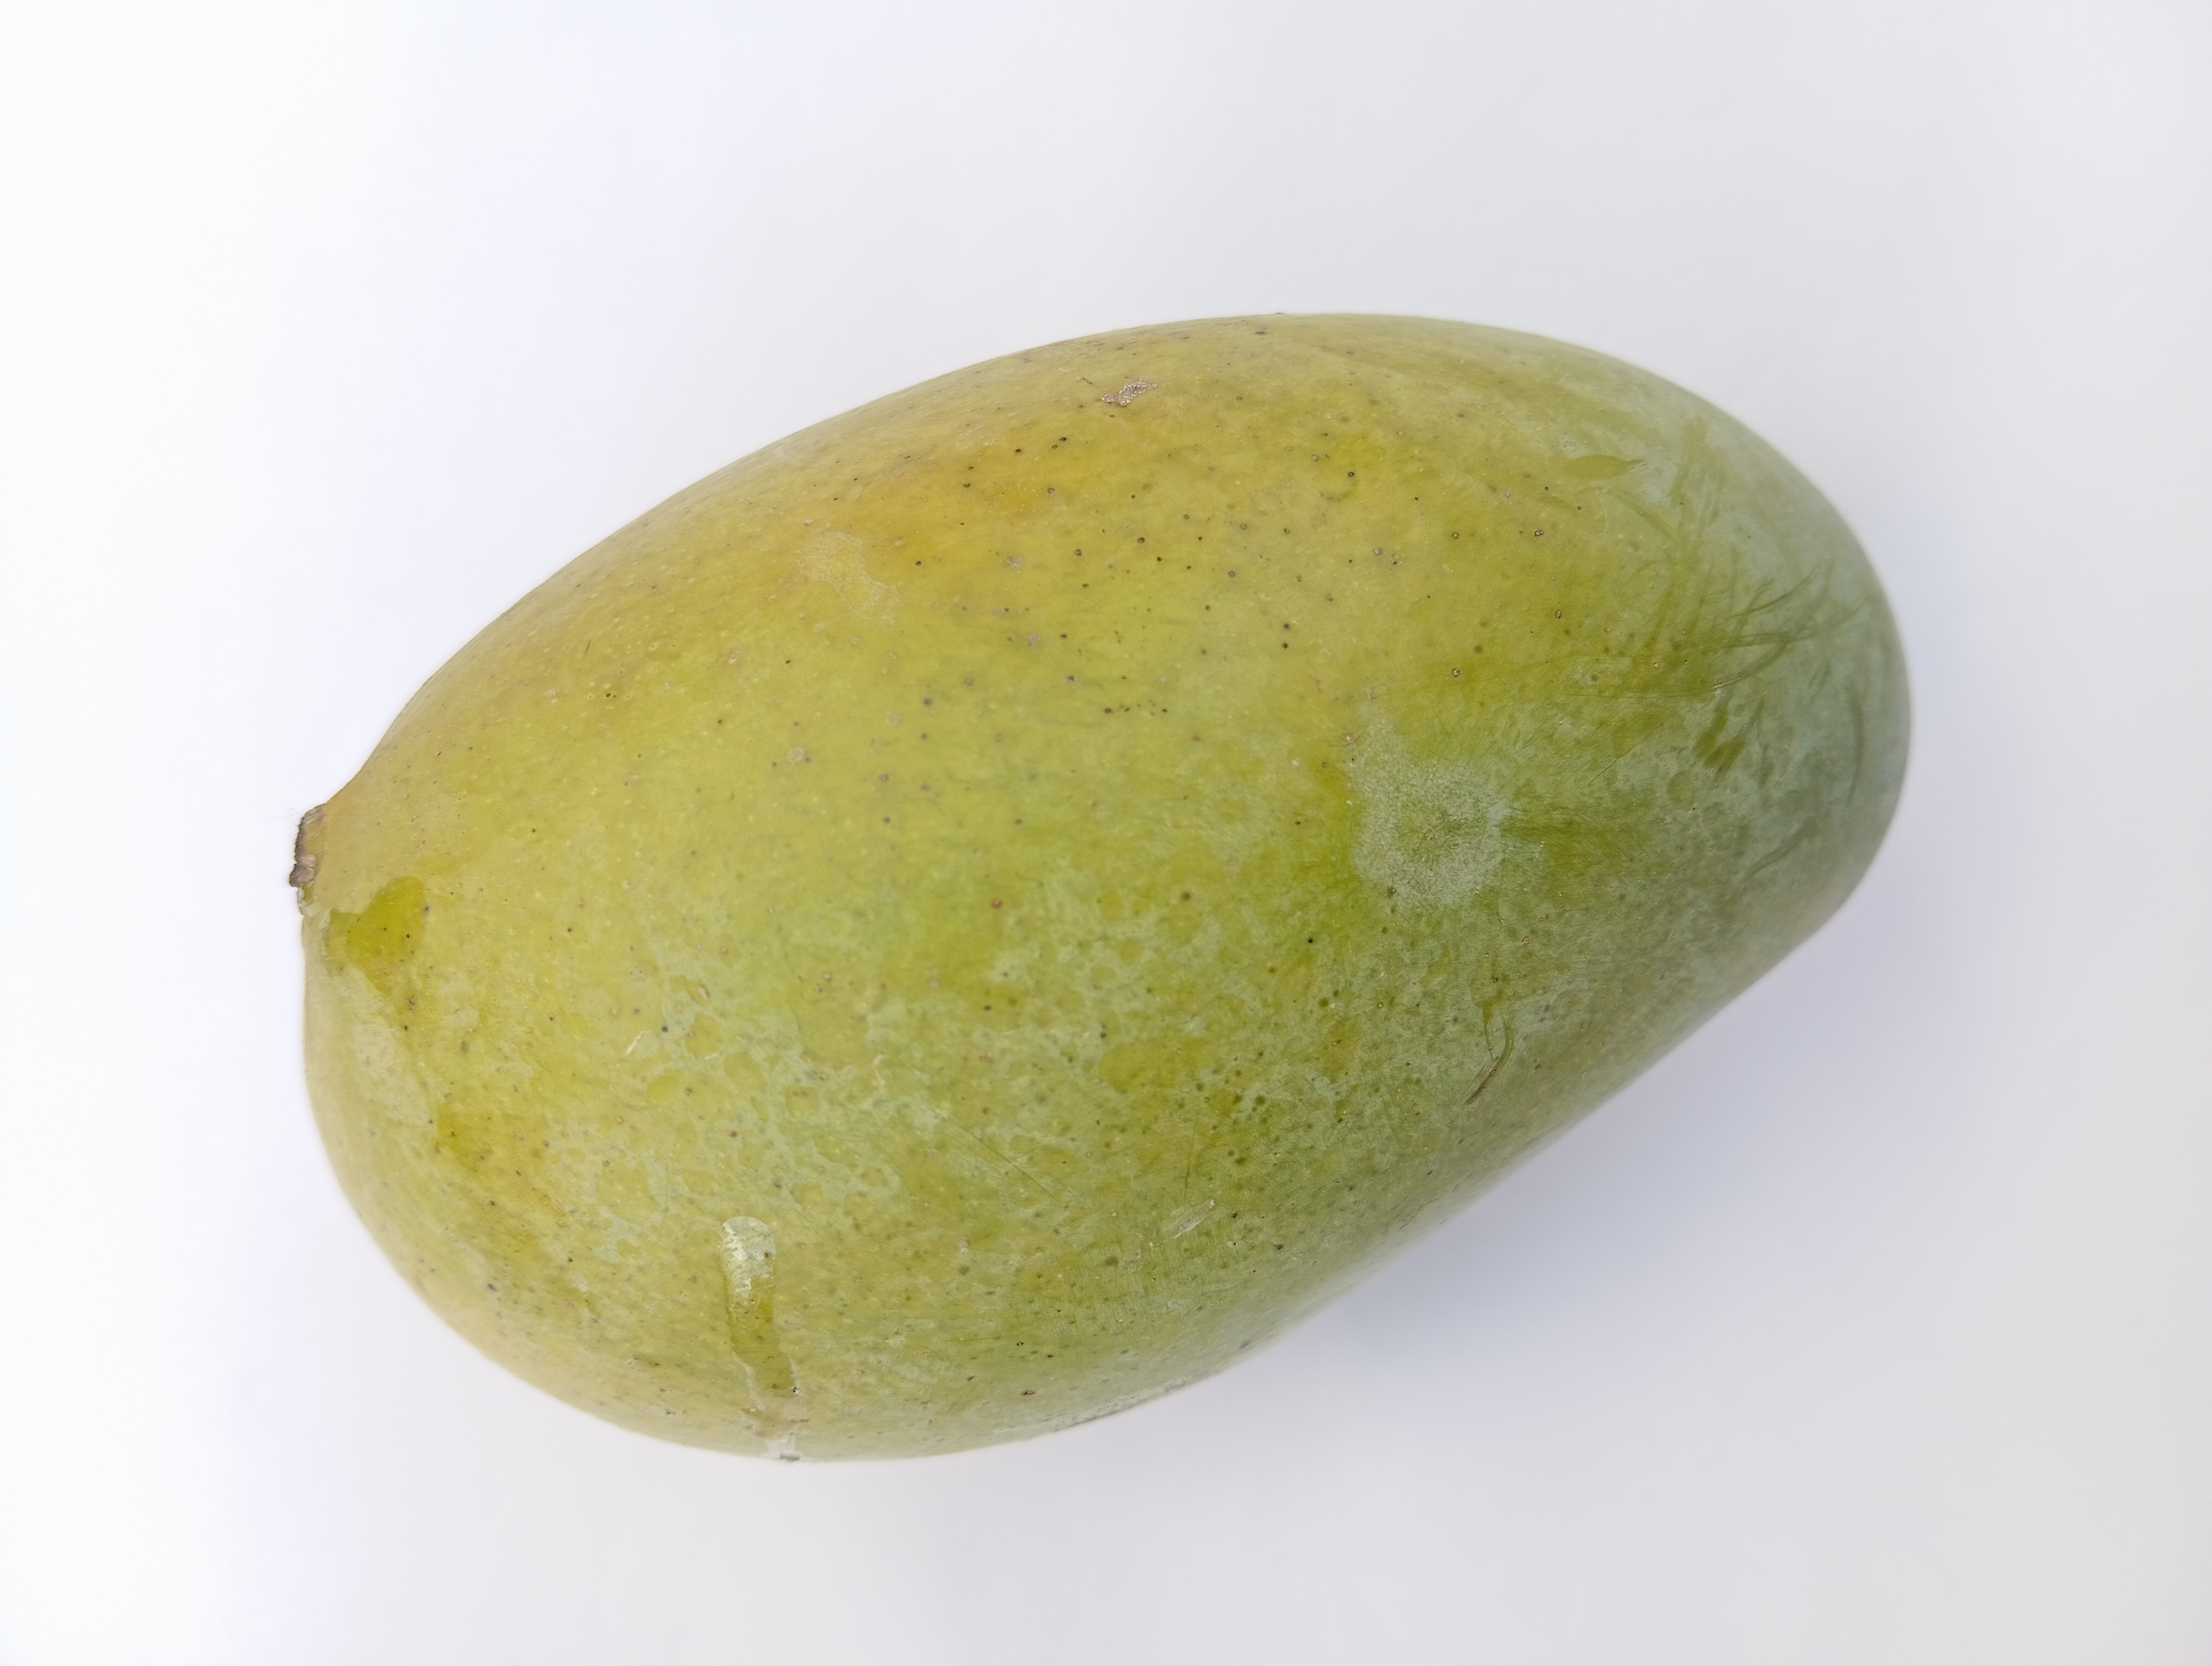
Mango variety: Amrapali